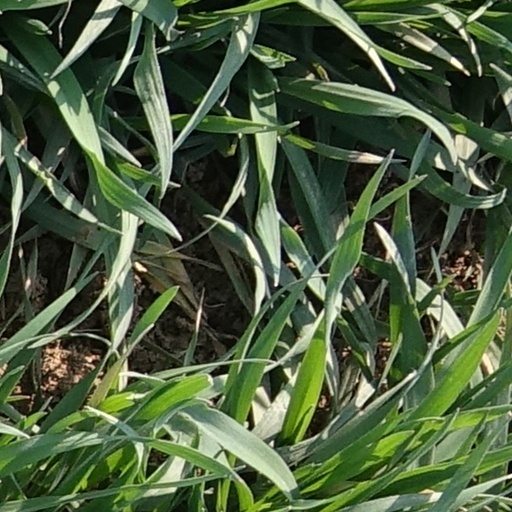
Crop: wheat